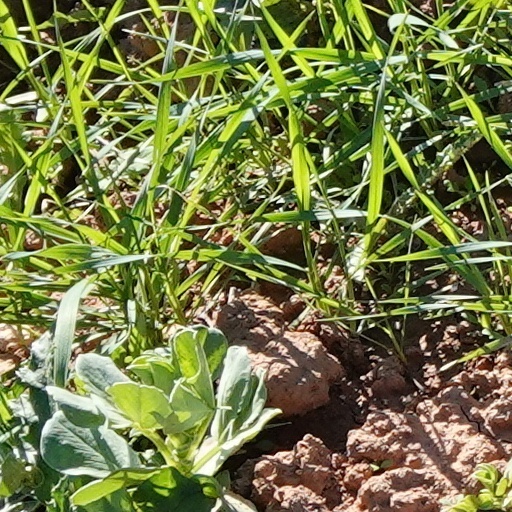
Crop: wheat